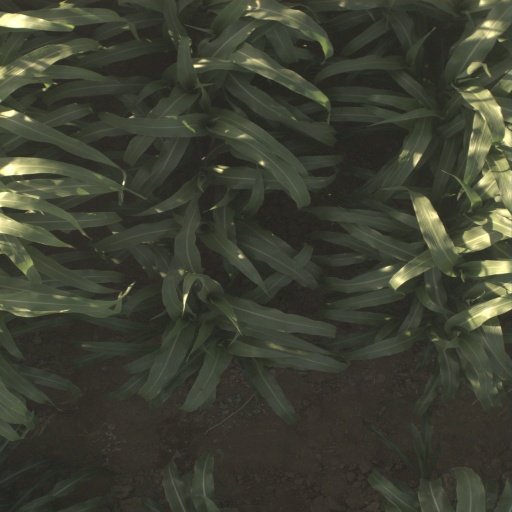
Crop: sorghum